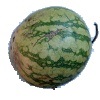
Label: Watermelon 1